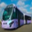
Label: streetcar